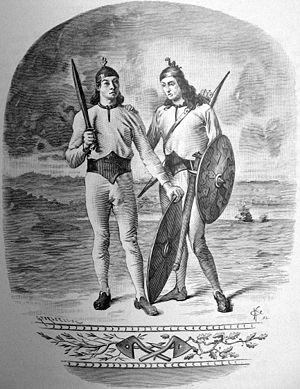
Dans la mythologie nordique, Vali, aussi appelé Ali, est un dieu Ase mentionné dans les Eddas. Il est le fils d'Odin et de Rind, et il est engendré pour venger la mort du dieu Baldr tué par Hodr, lui même envoûté par Loki. Il ne se lave pas, ni ne se coiffe avant d'avoir accompli cette tâche. Vali fait partie du faible nombre de dieux qui survivent à la bataille prophétique du Ragnarök. Dans la Geste des Danois, œuvre évhémériste du XIIᵉ siècle, il est présenté comme un homme, guerrier qui porte le nom de Bous.
Dans la mythologie nordique, Vidar est un dieu Ase associé à la vengeance et au silence, mentionné dans l'Edda Poétique, compilée au XIIIᵉ siècle à partir de sources plus anciennes, et l'Edda de Snorri, écrite au XIIIᵉ siècle. Il est le fils d'Odin et de la géante Gríðr. Vidar est l'un des dieux les plus forts, après Thor Et bien qu'il soit discret dans les mythes, il tient un rôle capital le jour de la bataille prophétique du Ragnarök lorsqu'il venge la mort de son père Odin en transperçant de son épée le cœur du loup Fenrir ou en lui arrachant la mâchoire à l'aide de sa chaussure magique. Il survit à cette fin du monde et, avec un nombre réduit d'autres dieux rescapés de la catastrophe, il participe au renouveau de l'univers.
Dans la mythologie nordique, Landvidi est la terre du dieu Ase Vidar, couverte d'arbres et d'herbes hautes.